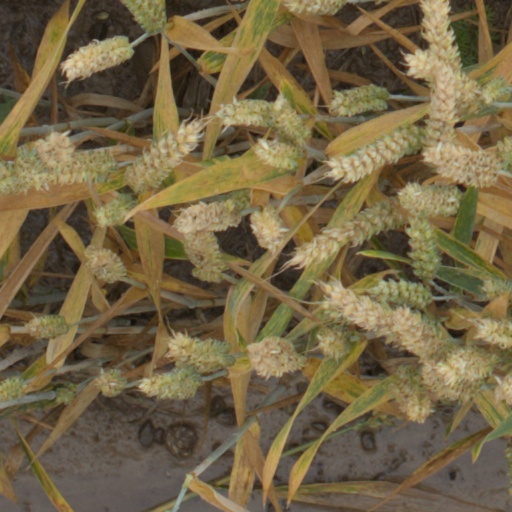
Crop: wheat